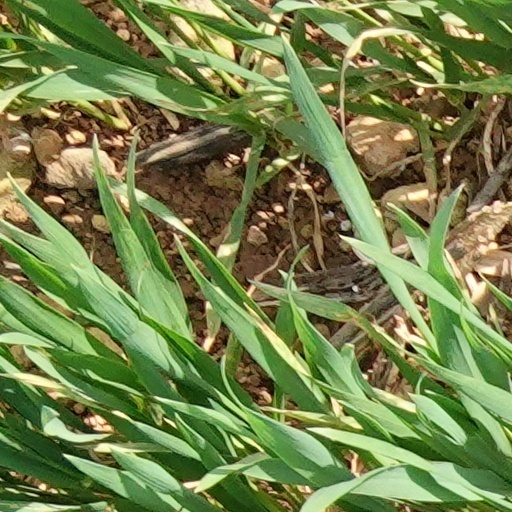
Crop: wheat